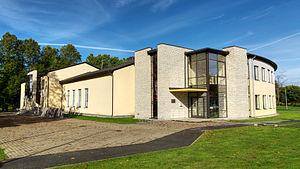
Türi est une ville située dans la commune de Türi de la région administrative du Järvamaa en Estonie.